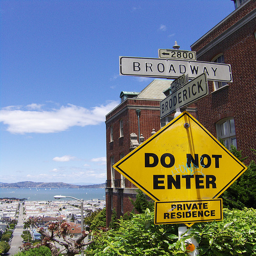
Traffic signage near intersection in large city near beach.
The warning sign is below two street name signs.
Various street signs at the middle of an intersection
A sign proclaims the entrance to a private residence in the city.
Below a couple of street signs there is an additional yellow sign.